Flying Eagle cent

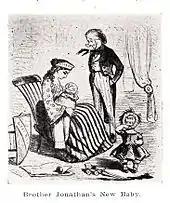
From the February 1857 "Harper's Magazine": "Brother Jonathan's New Baby", the Flying Eagle cent, as the neglected large cent wails

Longacre's obverse of an eagle in flight is based on that of the Gobrecht dollar, struck in small quantities from 1836 to 1839. Although Gobrecht's model is not known with certainty, some sources state that the bird in flight was based on Peter the eagle, a tame bird fed by Mint workers in the early 1830s until it was caught up in machinery and killed. The bird was stuffed, and is still displayed at the Philadelphia Mint.